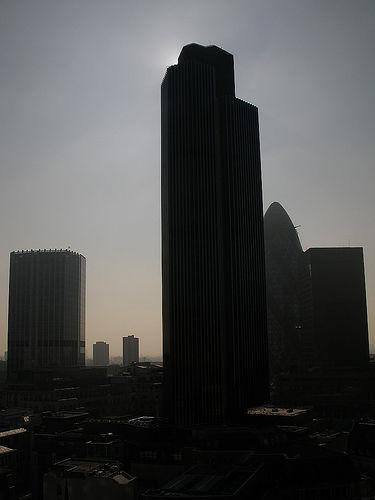
Weather: cloudy or overcast